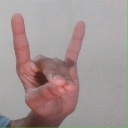
अक्षर: श